William H. Rand

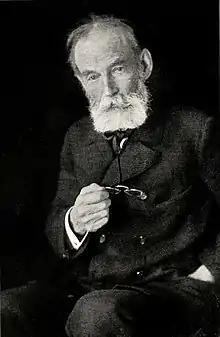

William Henry Rand (May 2, 1828 – June 20, 1915) was an American printer and co-founder of the Rand McNally publishing company. He was born in Quincy, Massachusetts, and as a young man was an apprentice at his brothers' print shop in Boston. He was enticed west in September 1849, by the California Gold Rush. He settled in Los Angeles and co-founded the city's first newspaper, the "Los Angeles Star". In 1856, he returned to Boston for a short time before moving to Chicago and opening a print shop in June of that year. Two years later he hired an Irish immigrant, Andrew McNally, to work in his shop for $9 per week. The two formally established Rand, McNally & Co. in 1868 and became one of the biggest and best-known map publishers in history. Rand retired as president of Rand McNally in 1899 and returned to his boyhood home of East Milton. He died in New Canaan, Connecticut, at his daughter's home after being ill for some time. He had three daughters with his wife Harriet Husted Robinson Rand (1834 Bath, ME-1905 Milton, MA), one of whom was Agnes Lee, and two sons, one of whom was William Rand, Jr.